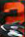
Number: 2